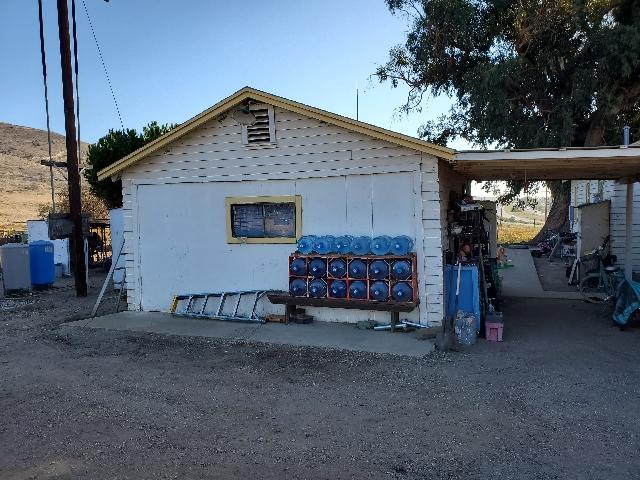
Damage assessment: no_damage